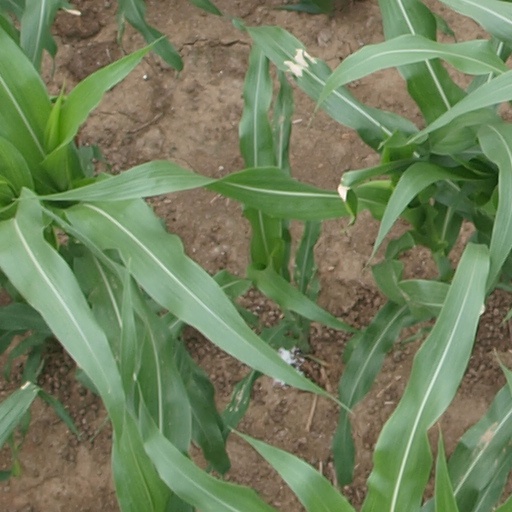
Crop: maize; corn